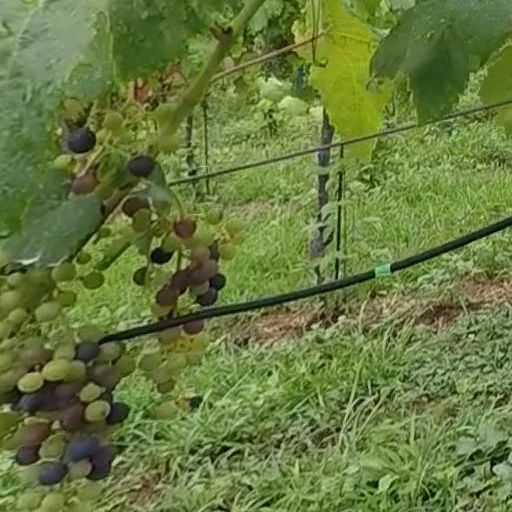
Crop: grape